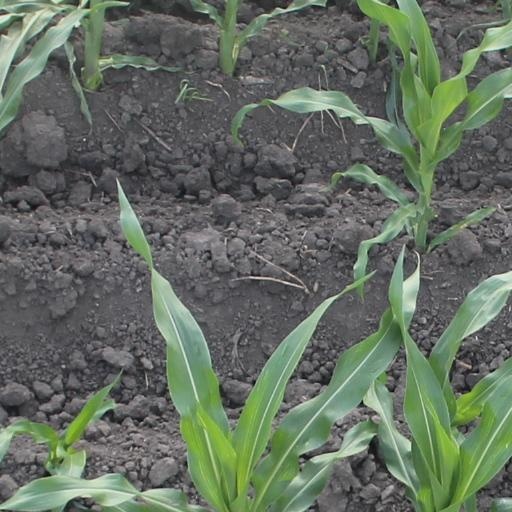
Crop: maize; corn